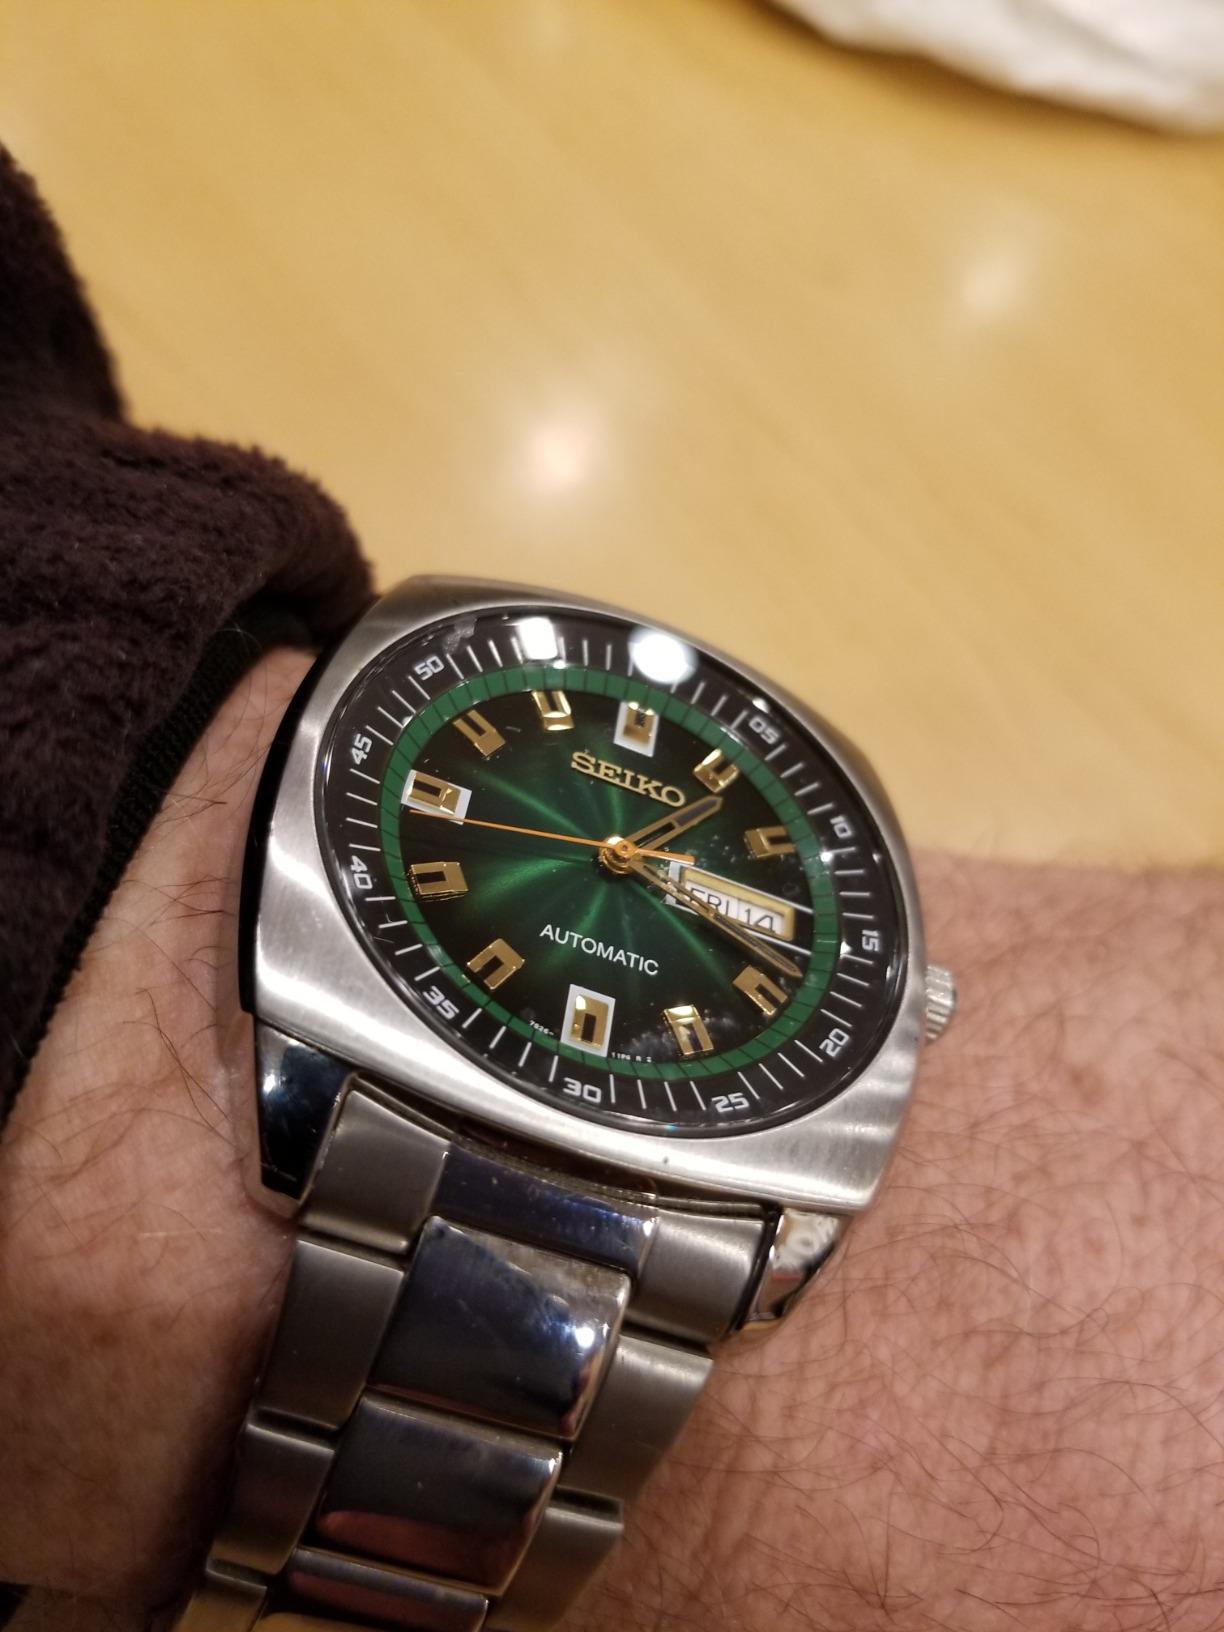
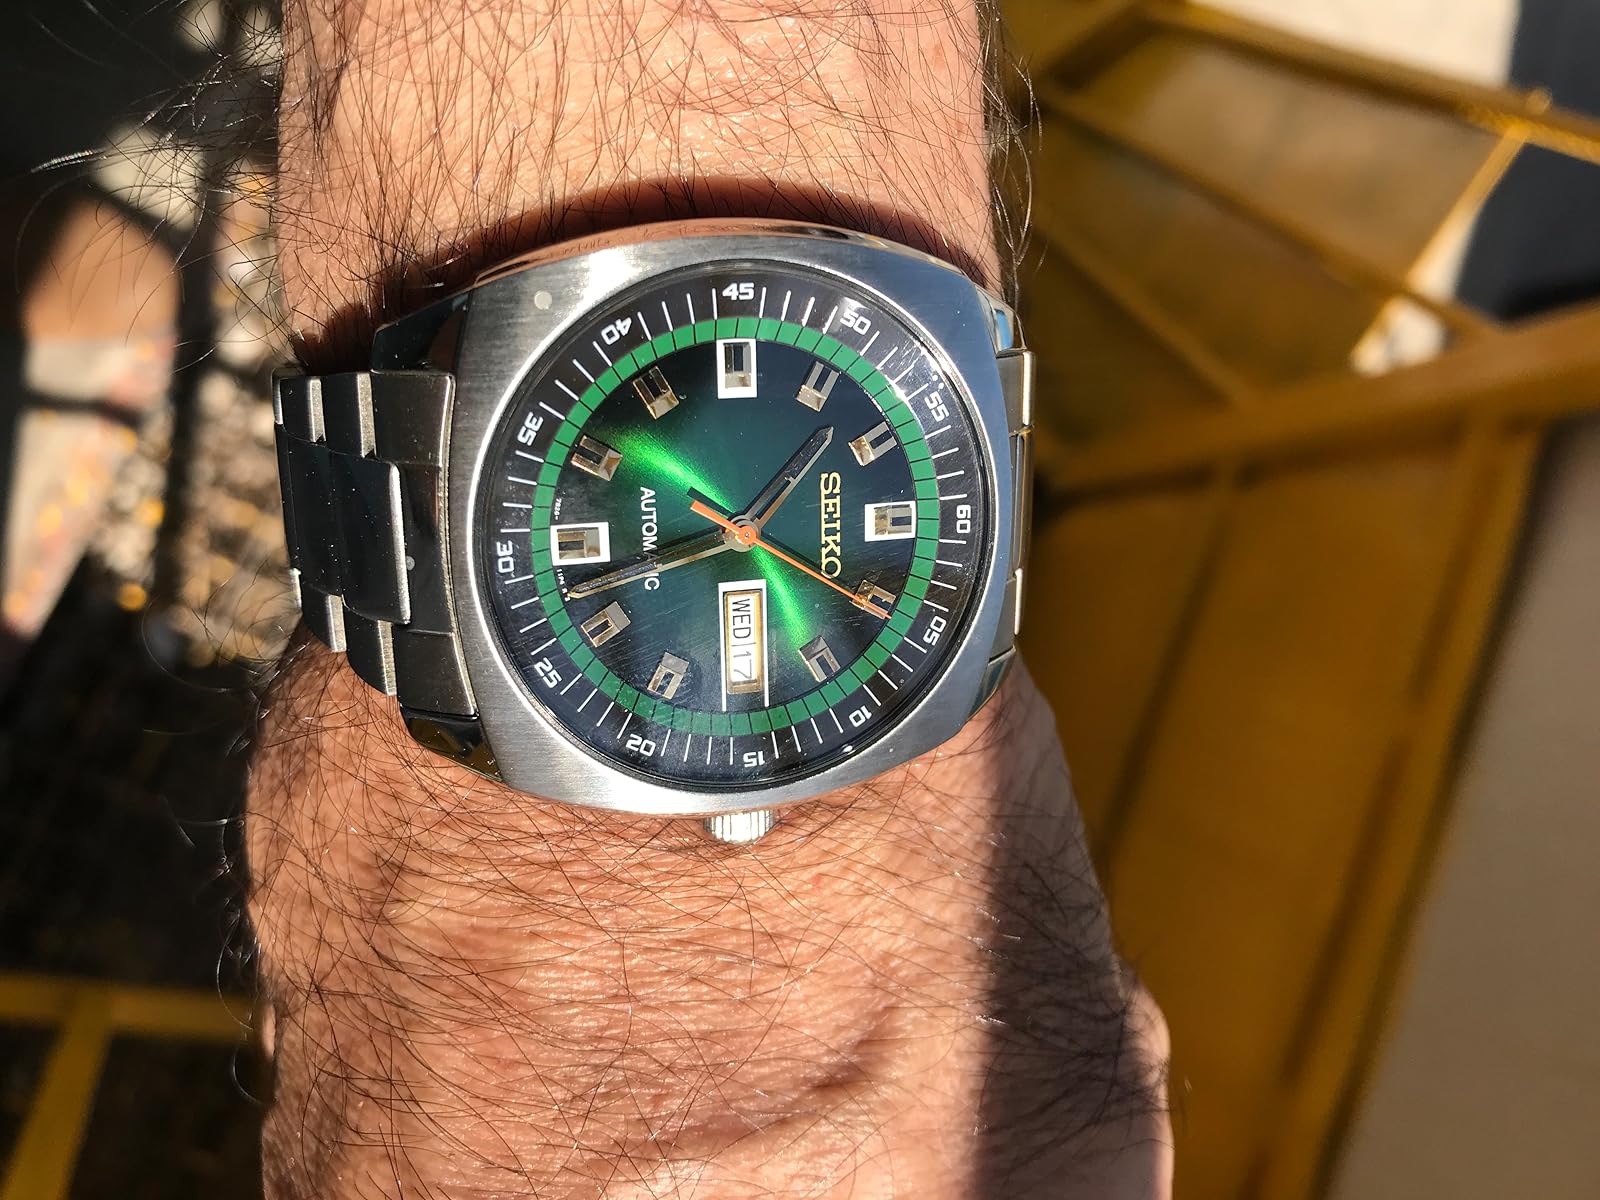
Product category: accessories_watch
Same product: yes